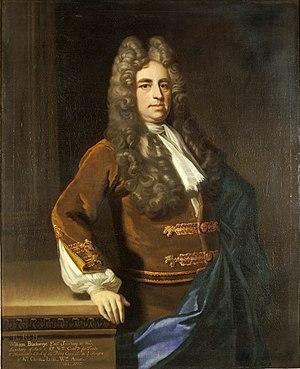
William Blathwayt était un diplomate anglais, un fonctionnaire et un politicien whig qui siégea à la Chambre des communes anglaise et britannique entre 1685 et 1710. Il a établi le War Office en tant que département du gouvernement britannique et a joué un rôle important dans l'administration des colonies anglaises d'Amérique du Nord.